Customs and etiquette in Japanese dining

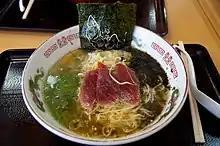

"Oshibori", also known as a wet towel, is a small white hand towel that has been soaked in clean water and wrung out to leave it damp. In Japan, it is served in most dining places folded and rolled up. Either a hot or cold towel is served depending on the season. As for dining etiquette, use the provided "Oshibori" to clean both hands before starting a meal. It is only used to wipe hands, and should not be used to wipe the face or for other purposes, which is considered impolite.